Coal bin

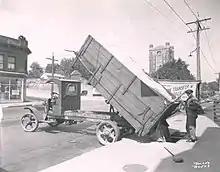
Coal delivery in 1921 to an underground coal bin through an opening in the pavement

A coal bin, coal store or coal bunker is a storage container for coal awaiting use or transportation. This can be either in domestic, commercial or industrial premises, or on a ship or locomotive tender, or at a coal mine or processing plant.